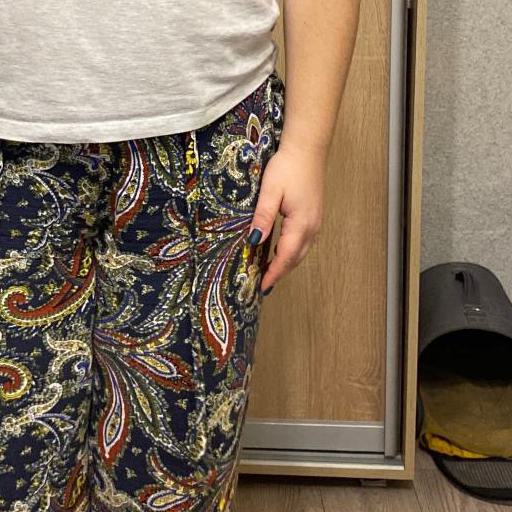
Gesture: no_gesture